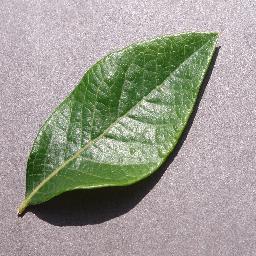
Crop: blueberry
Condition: healthy